Ptolemaios Sarigiannis

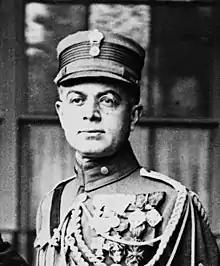
Sarigiannis as a member of the Greek delegation in London February 1921.

Ptolemaios Sarigiannis (1882–1958) was a Greek Army officer who rose to the rank of Major General, holding senior staff positions during the Greco-Turkish War of 1919–1922 and serving as Chief of the Hellenic Army General Staff in 1925–1926.